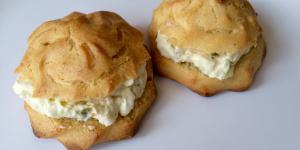
profiteroles salados rellenos de queso